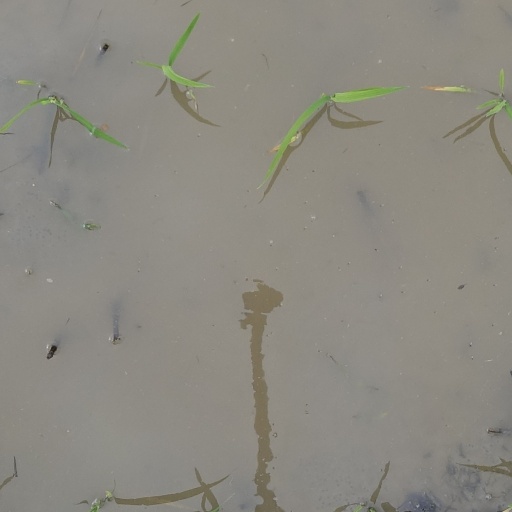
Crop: rice